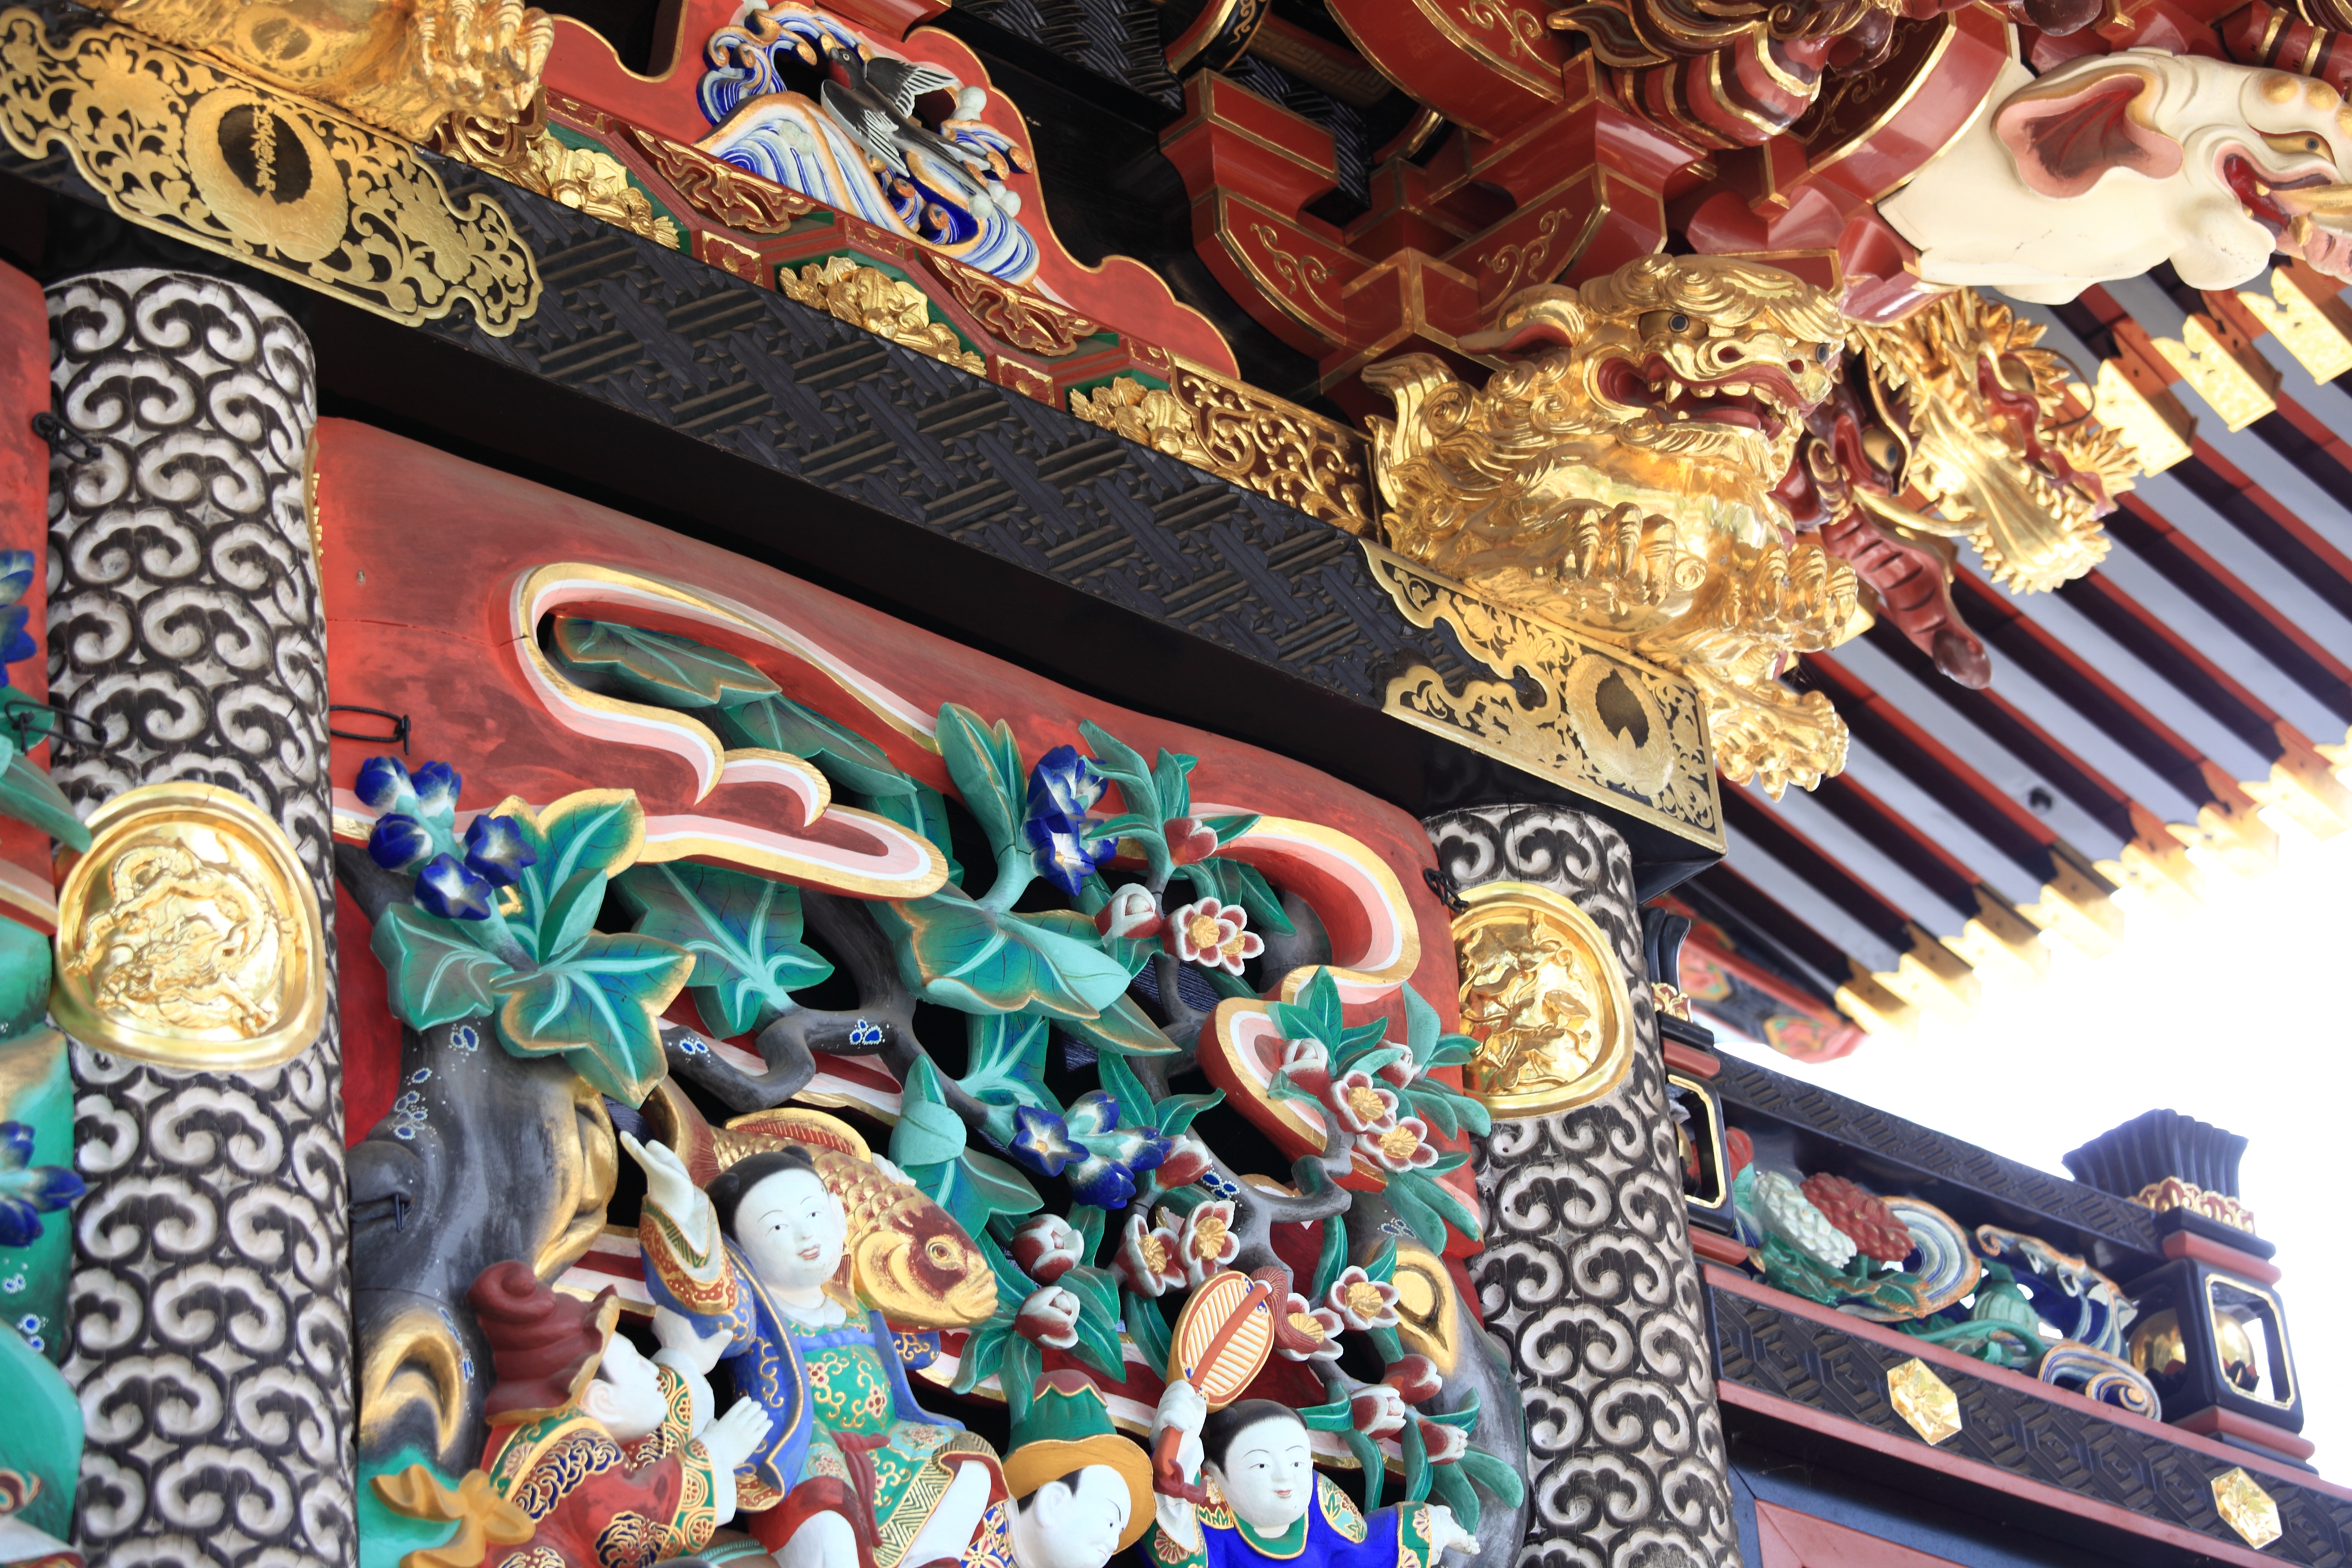
hindu temple, art, temple, amusement park